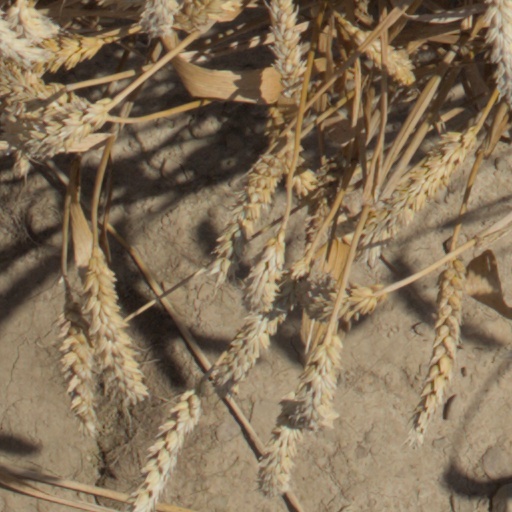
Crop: wheat